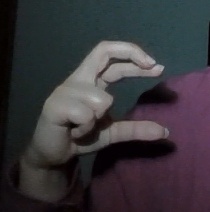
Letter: thal